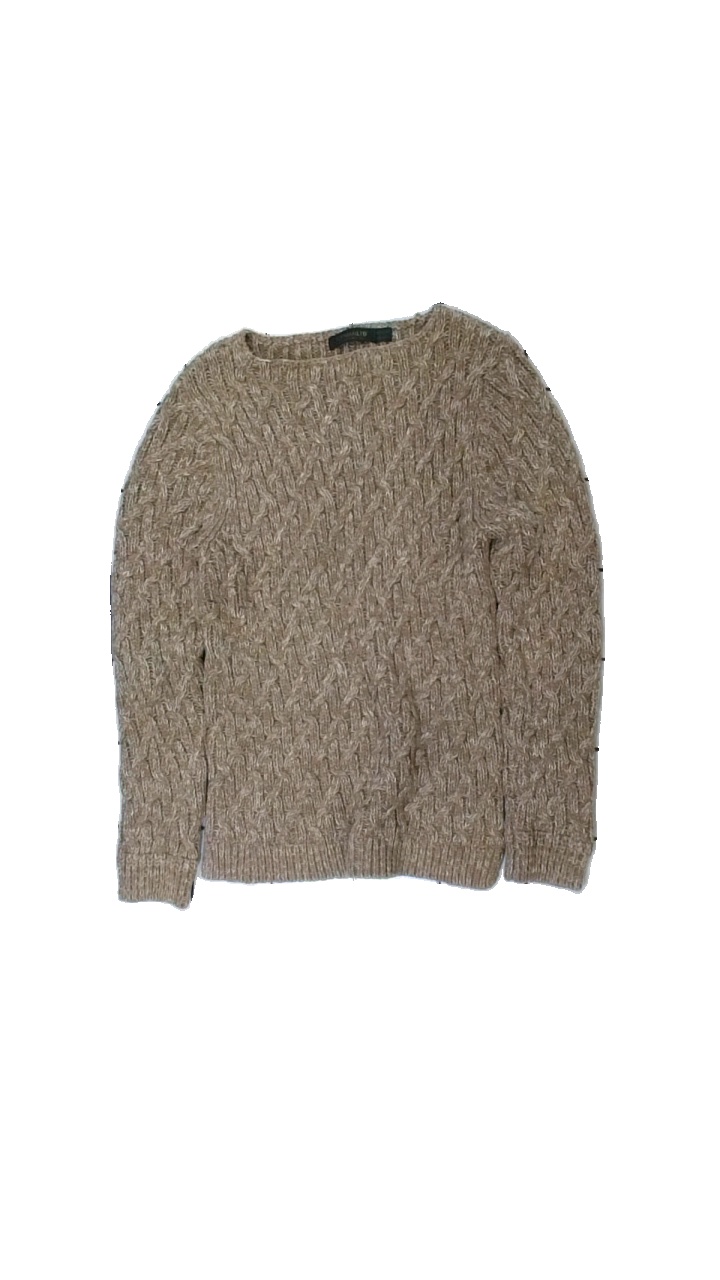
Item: Sweater (Ladies)
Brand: Topman
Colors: White, Brown
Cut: Regular
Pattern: Other
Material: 51% cotton 49% acrylic
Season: Winter
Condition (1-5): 4
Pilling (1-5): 4
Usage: Reuse
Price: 50-100